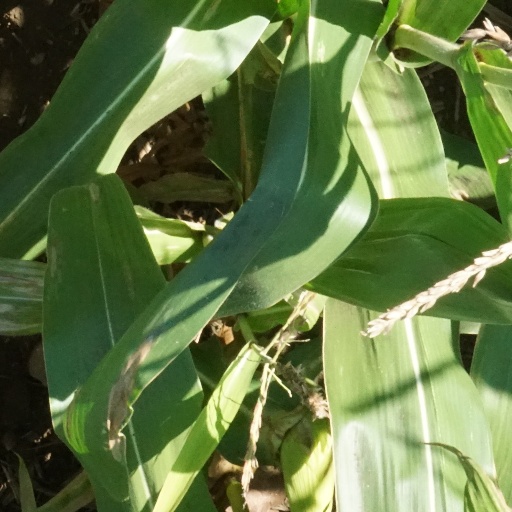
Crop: maize; corn